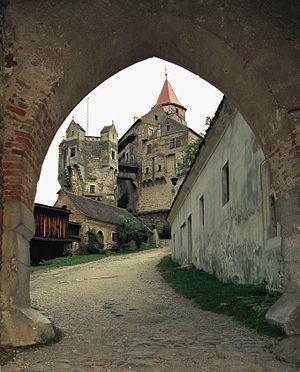
La Princesse rebelle est le premier épisode de la série télévisée La Caverne de la rose d'or diffusé pour la première fois sur Canale 5 le 22 décembre 1991.